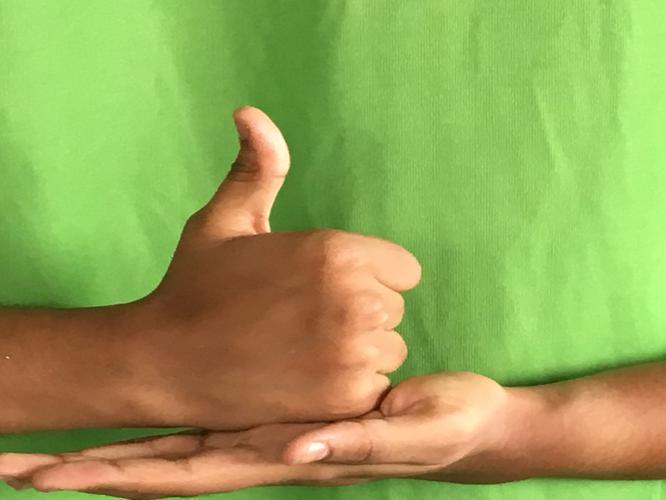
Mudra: Shivalinga
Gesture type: double_hand